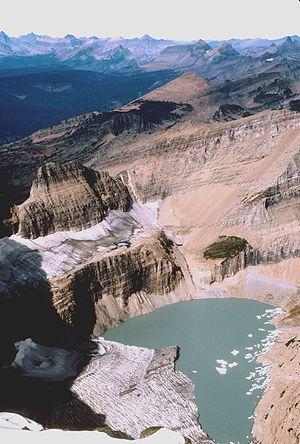
Le parc national de Glacier est un parc national américain situé dans l'État du Montana. Fondé en 1910 et d'une superficie de 4 101 km², il est bordé au nord par les provinces canadiennes de l'Alberta et de la Colombie-Britannique.
Le recul des glaciers depuis 1850, ou plutôt le « recul du front des glaciers », est mondial et rapide ; il affecte l'accès à l'eau douce pour l'irrigation et pour l'utilisation domestique, les loisirs de montagne, les animaux et les plantes qui dépendent de la fonte des glaciers, et à plus long terme, le niveau des océans. Les montagnes à mi-latitude telles que l'Himalaya, les Alpes, les montagnes Rocheuses, la chaîne des Cascades et les Andes méridionales, aussi bien que les sommets tropicaux isolés tels que le Kilimandjaro en Afrique, montrent des pertes glaciaires proportionnées qui sont parmi les plus grandes.
Le glacier Grinnell est un glacier situé dans la région de Many Glacier au cœur du parc national de Glacier dans l'État du Montana aux États-Unis. Le glacier tire son nom de George Bird Grinnell qui fut un des premiers explorateurs et protecteurs de la région. Celui-ci batailla de nombreuses années pour que le parc national de Glacier soit créé.